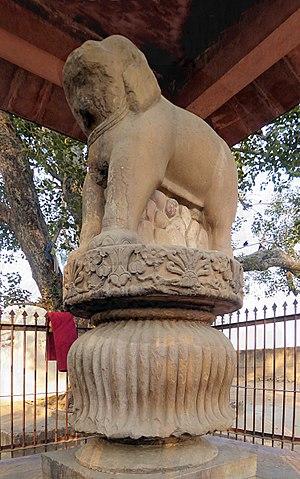
Les piliers d'Ashoka sont une série de colonnes dispersées dans toute la partie nord du sous-continent indien, érigées ou du moins gravées par édit du roi maurya Ashoka pendant son règne au IIIᵉ siècle av. J.-C. Originellement, il devait y avoir de très nombreux piliers, mais seulement dix-neuf comportant des inscriptions gravées subsistent encore, dont six surmontés d'un chapiteau décoré d'animaux. D'une hauteur moyenne de douze à quinze mètres et pesant jusqu'à cinquante tonnes, ces piliers ont été traînés, parfois sur des centaines de kilomètres, jusqu'à l'endroit où ils ont été érigés.
Sankissa ou Sankassa est une ancienne cité située dans l'Uttar Pradesh en Inde.